Bud Black

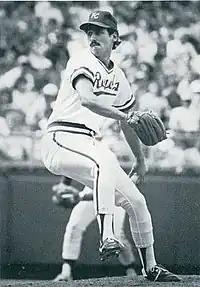
Bud Black with the Royals in 1982

In 1983, Black began the season with Triple-A Omaha. He was called up in late May and made his season debut on May 25 against the Texas Rangers, lasting innings and giving up 2 earned runs. On July 24 against the New York Yankees, Black pitched the first 6 innings of what would ultimately become the Pine Tar Incident, an incident where George Brett's go-ahead home run was overturned to become a game-ending out because the umpires decided there was too much pine tar on Brett's bat. Black received a no-decision instead of a loss because the game was protested, causing the league to reinstate Brett's go-ahead home run. On August 4 and 9, Black threw back-to-back complete games, both against the Milwaukee Brewers. By the end of the season, Black had a 10–7 record, innings pitched, and a 3.79 ERA.